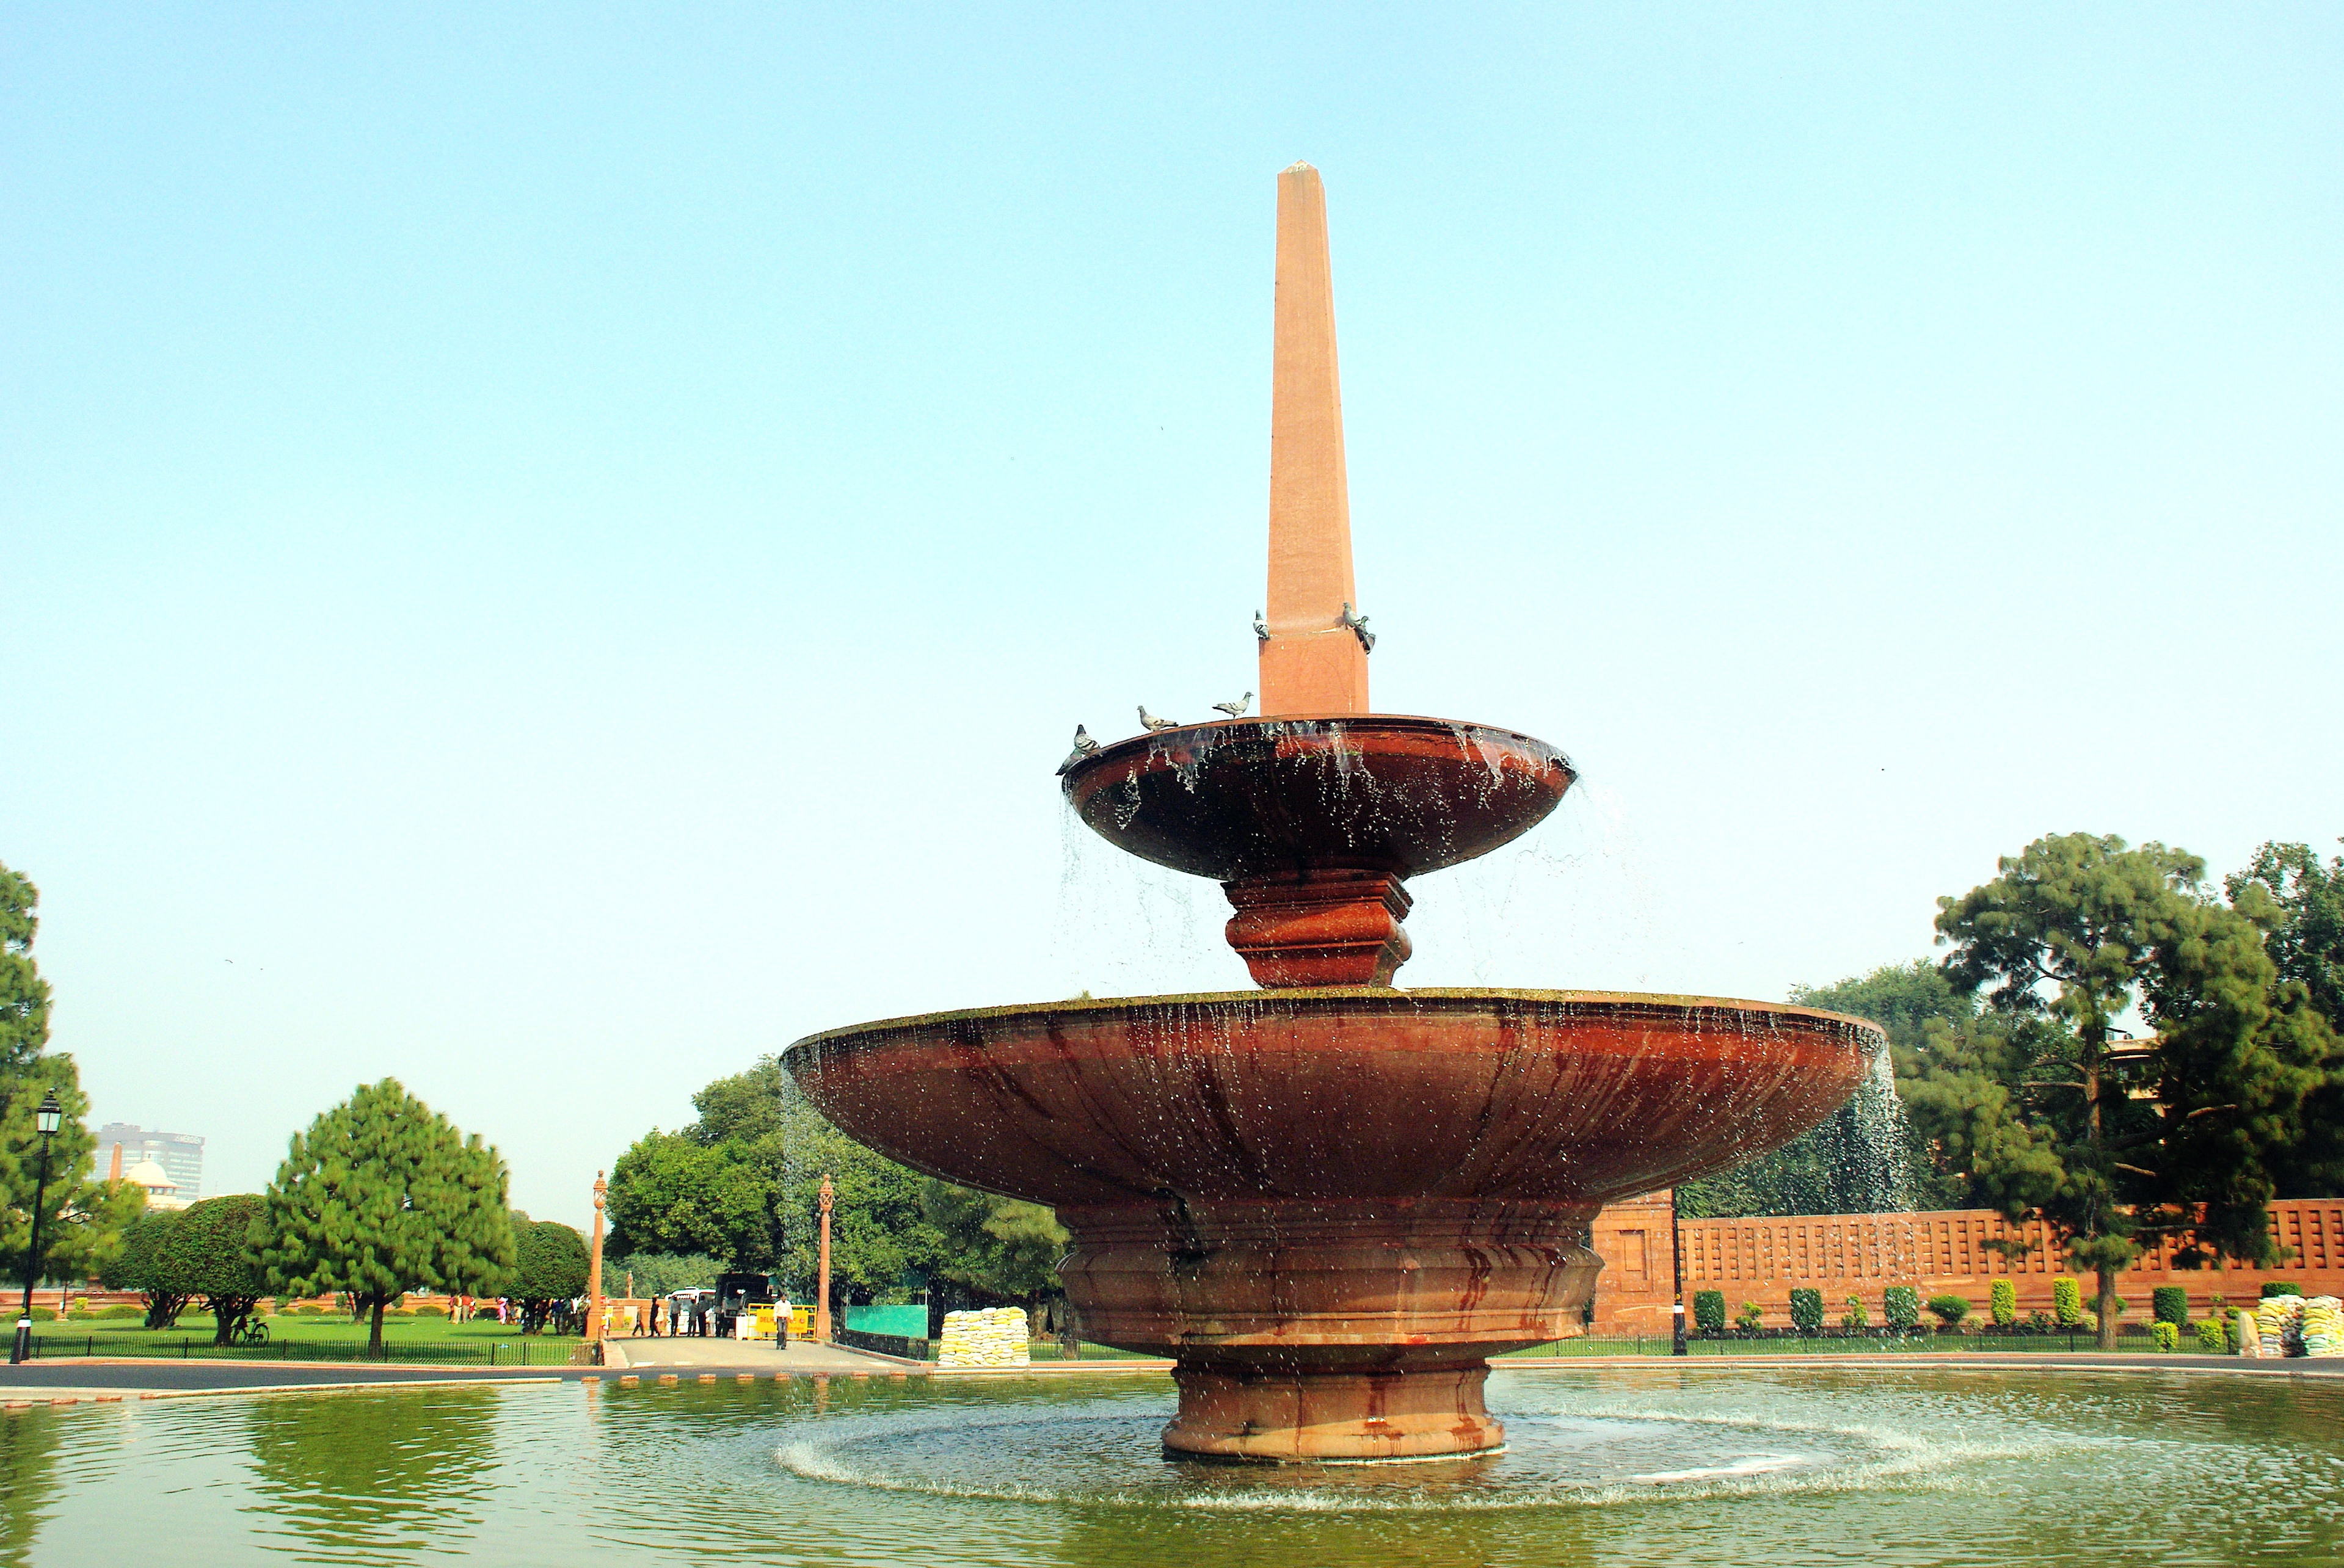
water, architecture, reflection, park, landmark, fountain, india, water feature, delhi